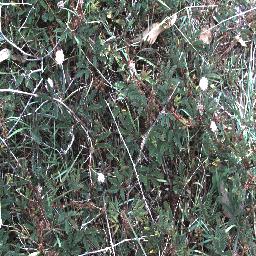
Label: negative